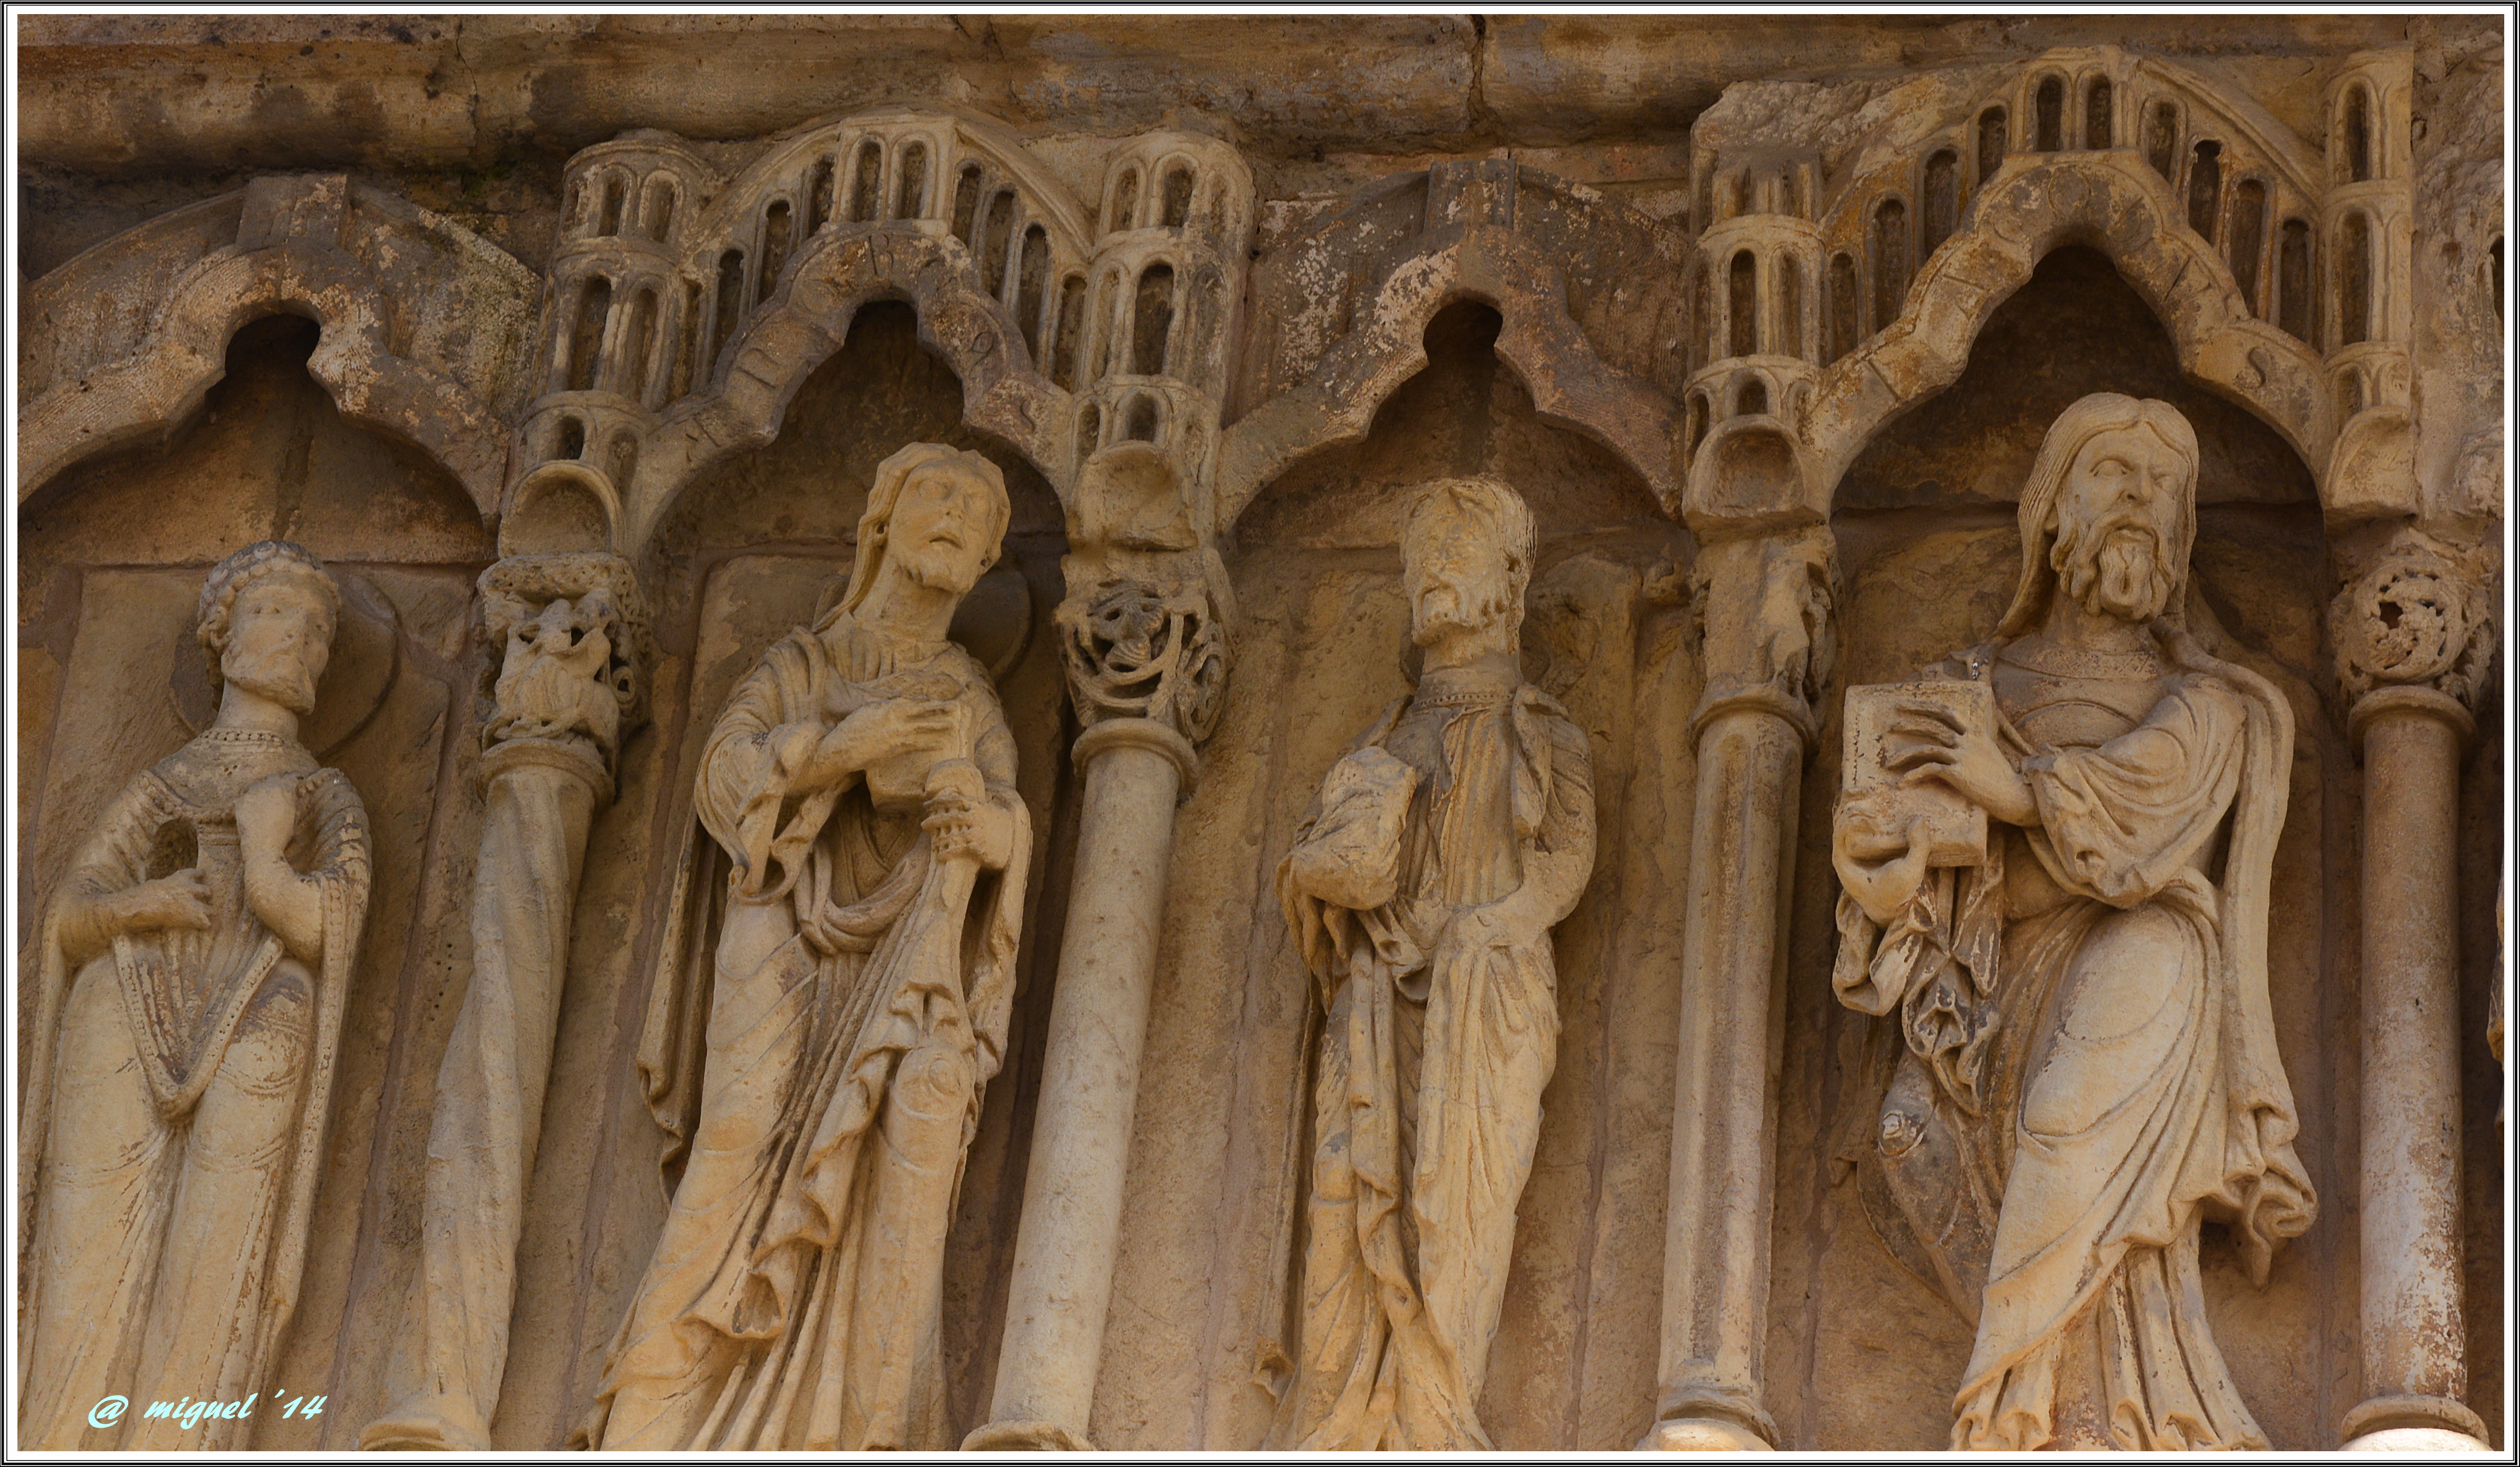
wood, monument, formation, statue, cathedral, sculpture, art, temple, verano20014, carving, relief, mythology, stone carving, hindu temple, ancient history, egyptian temple